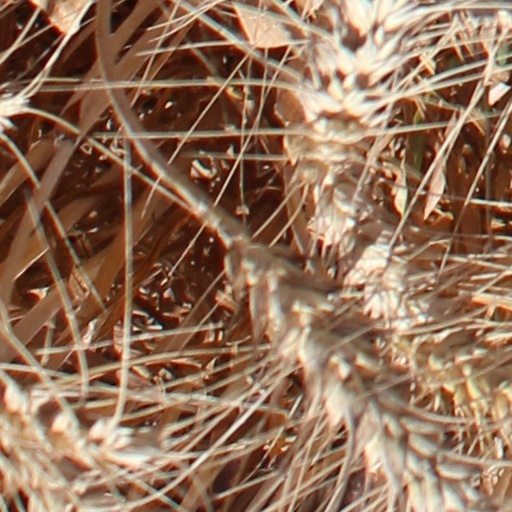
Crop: wheat